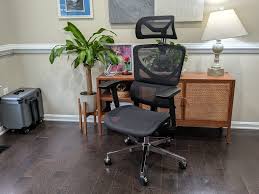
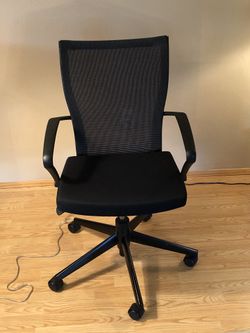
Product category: items_chair
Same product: no